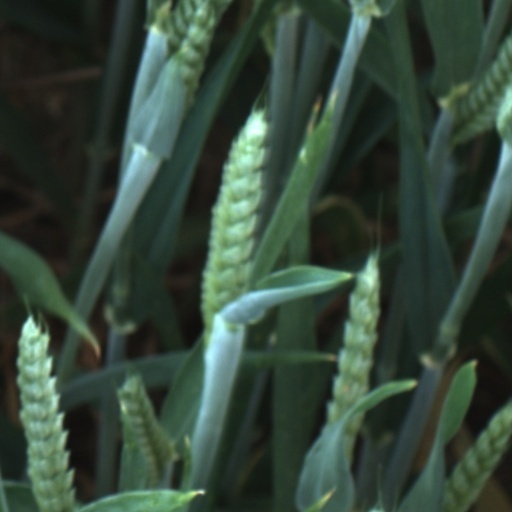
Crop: wheat